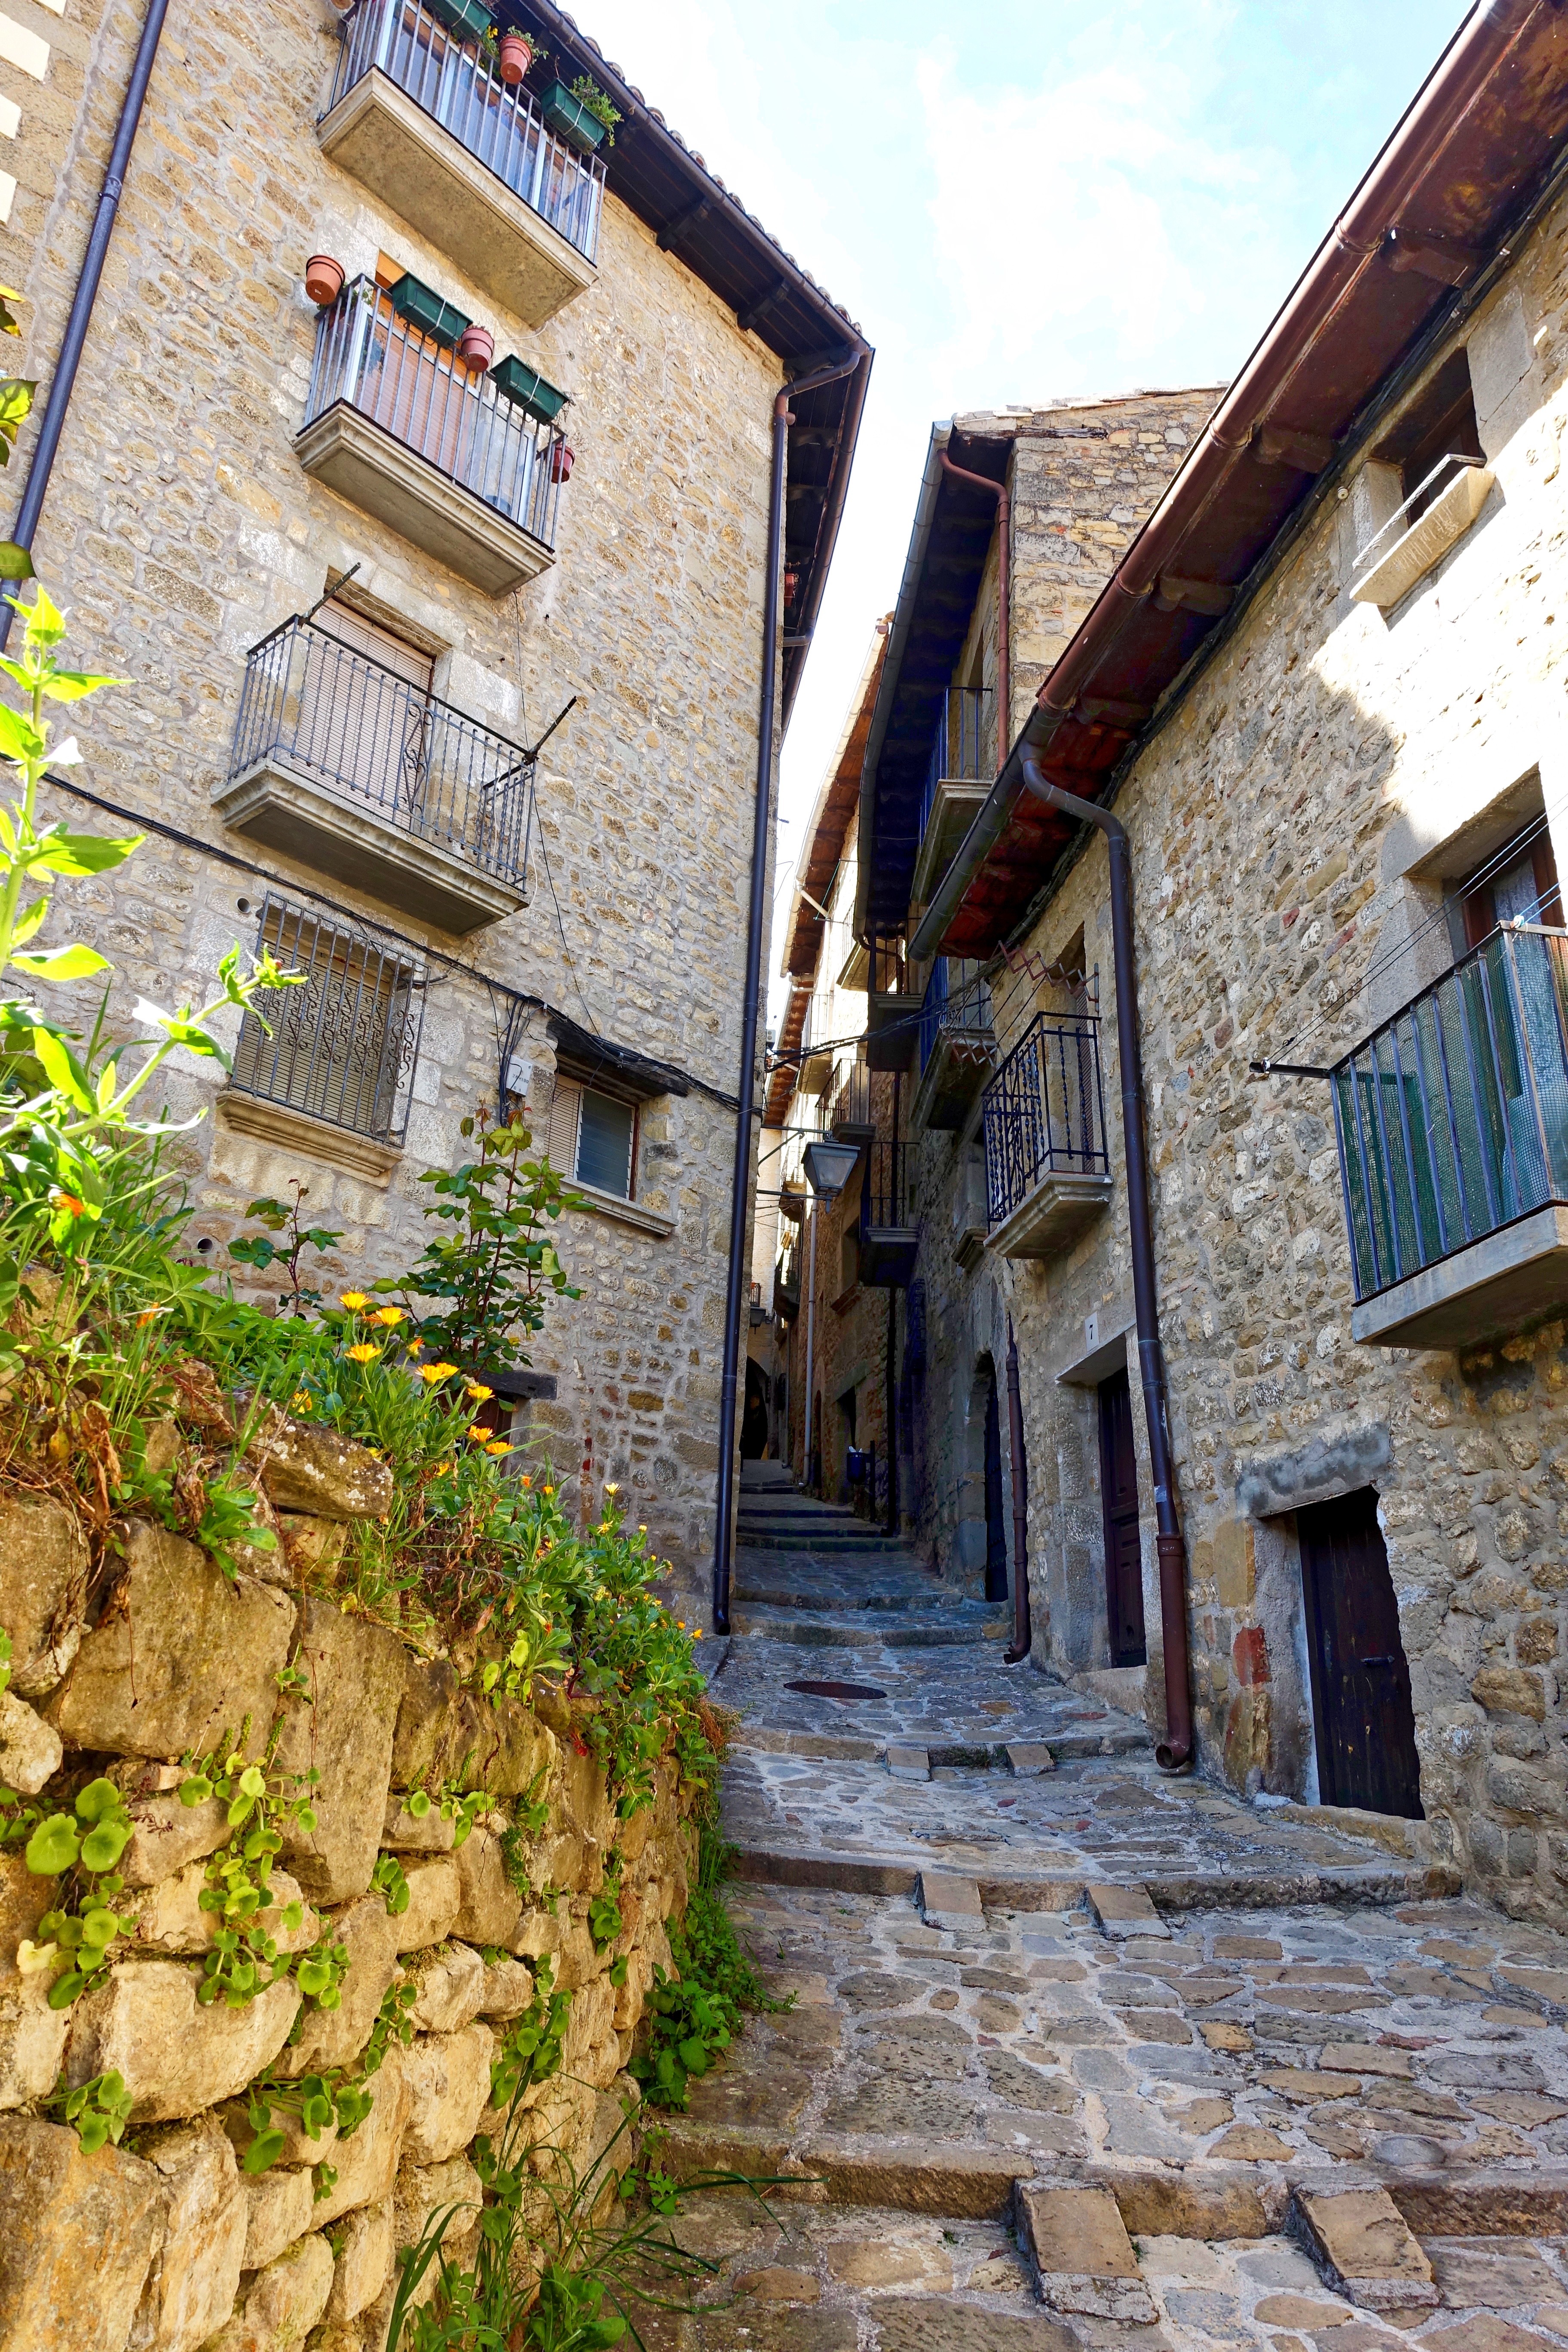
landscape, architecture, road, street, house, town, alley, wall, stone, narrow, vacation, travel, village, scenic, cottage, historic, tourism, lane, infrastructure, estate, middle ages, neighbourhood, rural area, ancient history, residential area, sos del rey catolico, human settlement